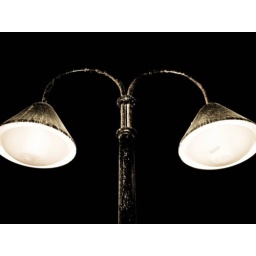
Cyprian street lamp in the night